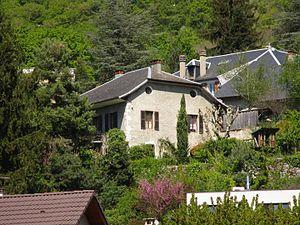
L’ancienne maison d’Amélie Gex à Challes-les-Eaux le 29 avril 2016.
Challes-les-Eaux est une commune française et une station thermale située dans le département de la Savoie, en région Auvergne-Rhône-Alpes.
Amélie Rose Françoise Gex, née le 24 octobre 1835, à La Chapelle-Blanche et morte le 16 juin 1883, à Chambéry, est une poétesse savoyarde de langue savoyarde, dialecte francoprovençal ou arpitan.